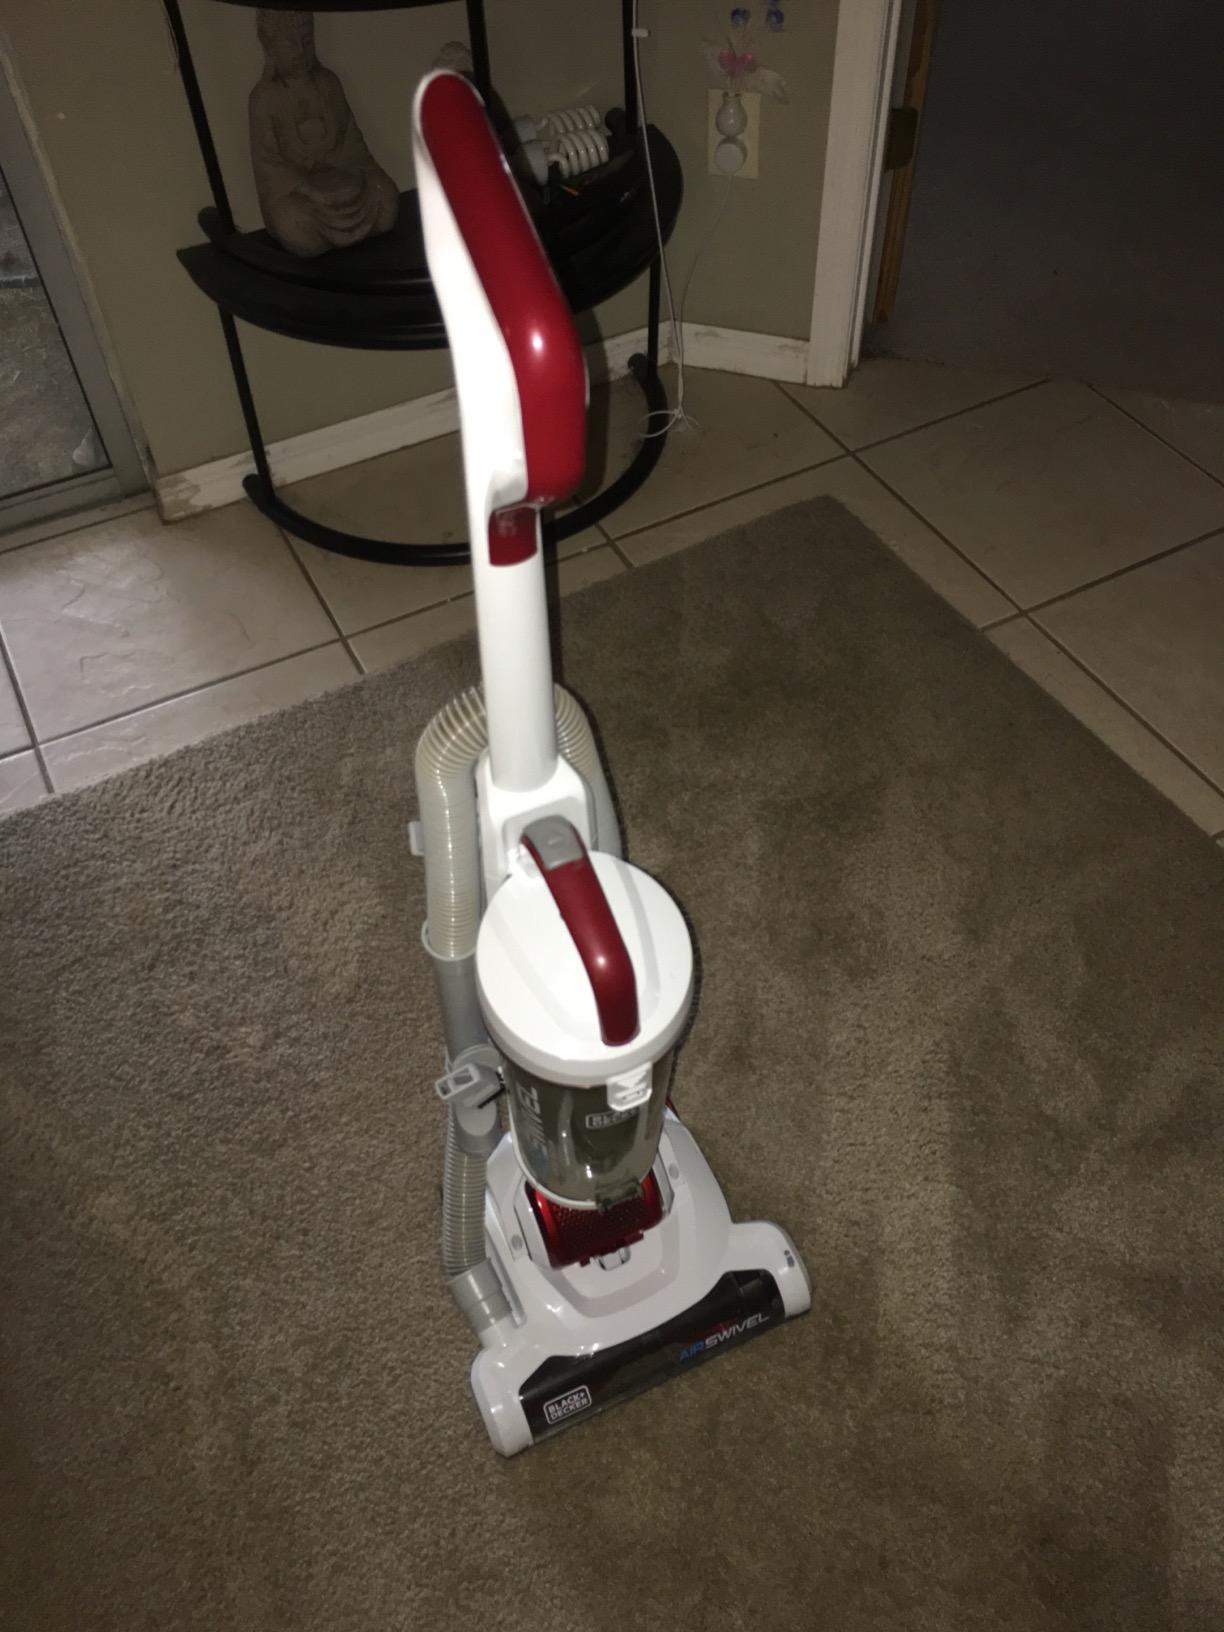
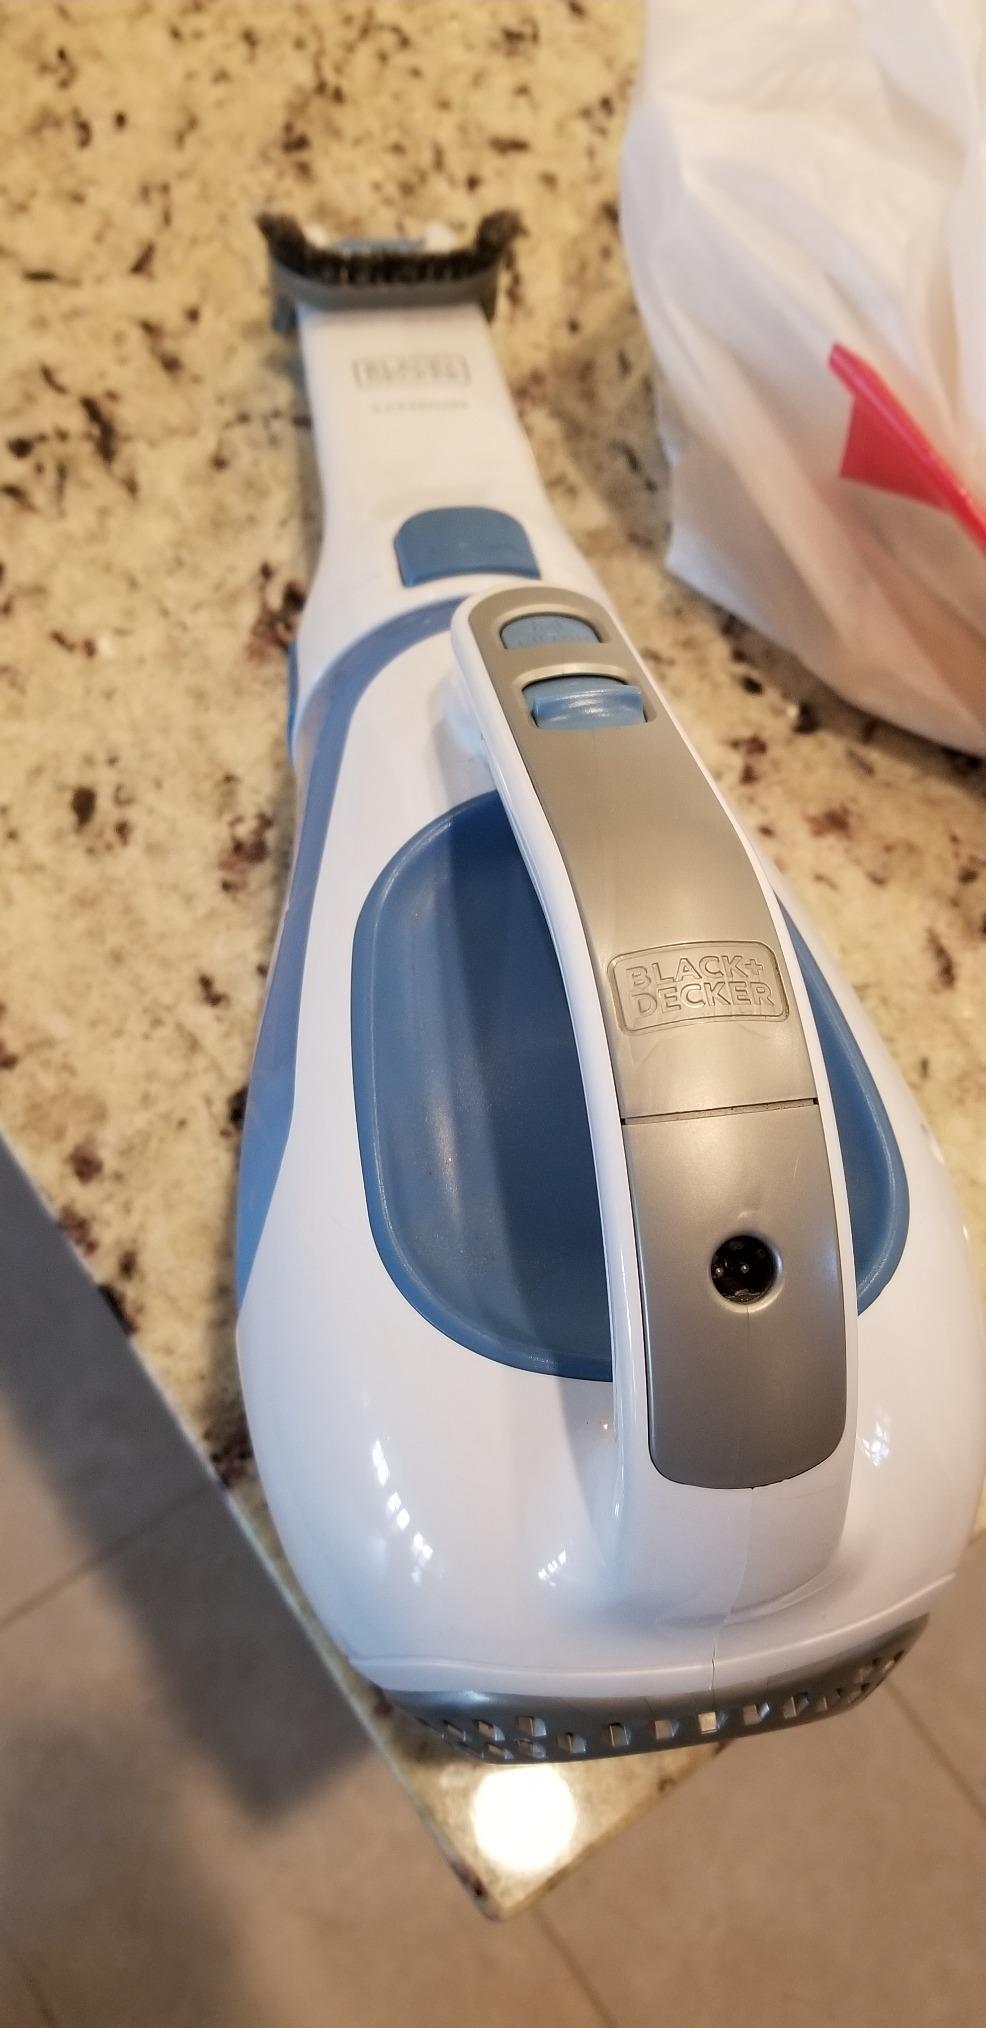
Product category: items_vacuum
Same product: no